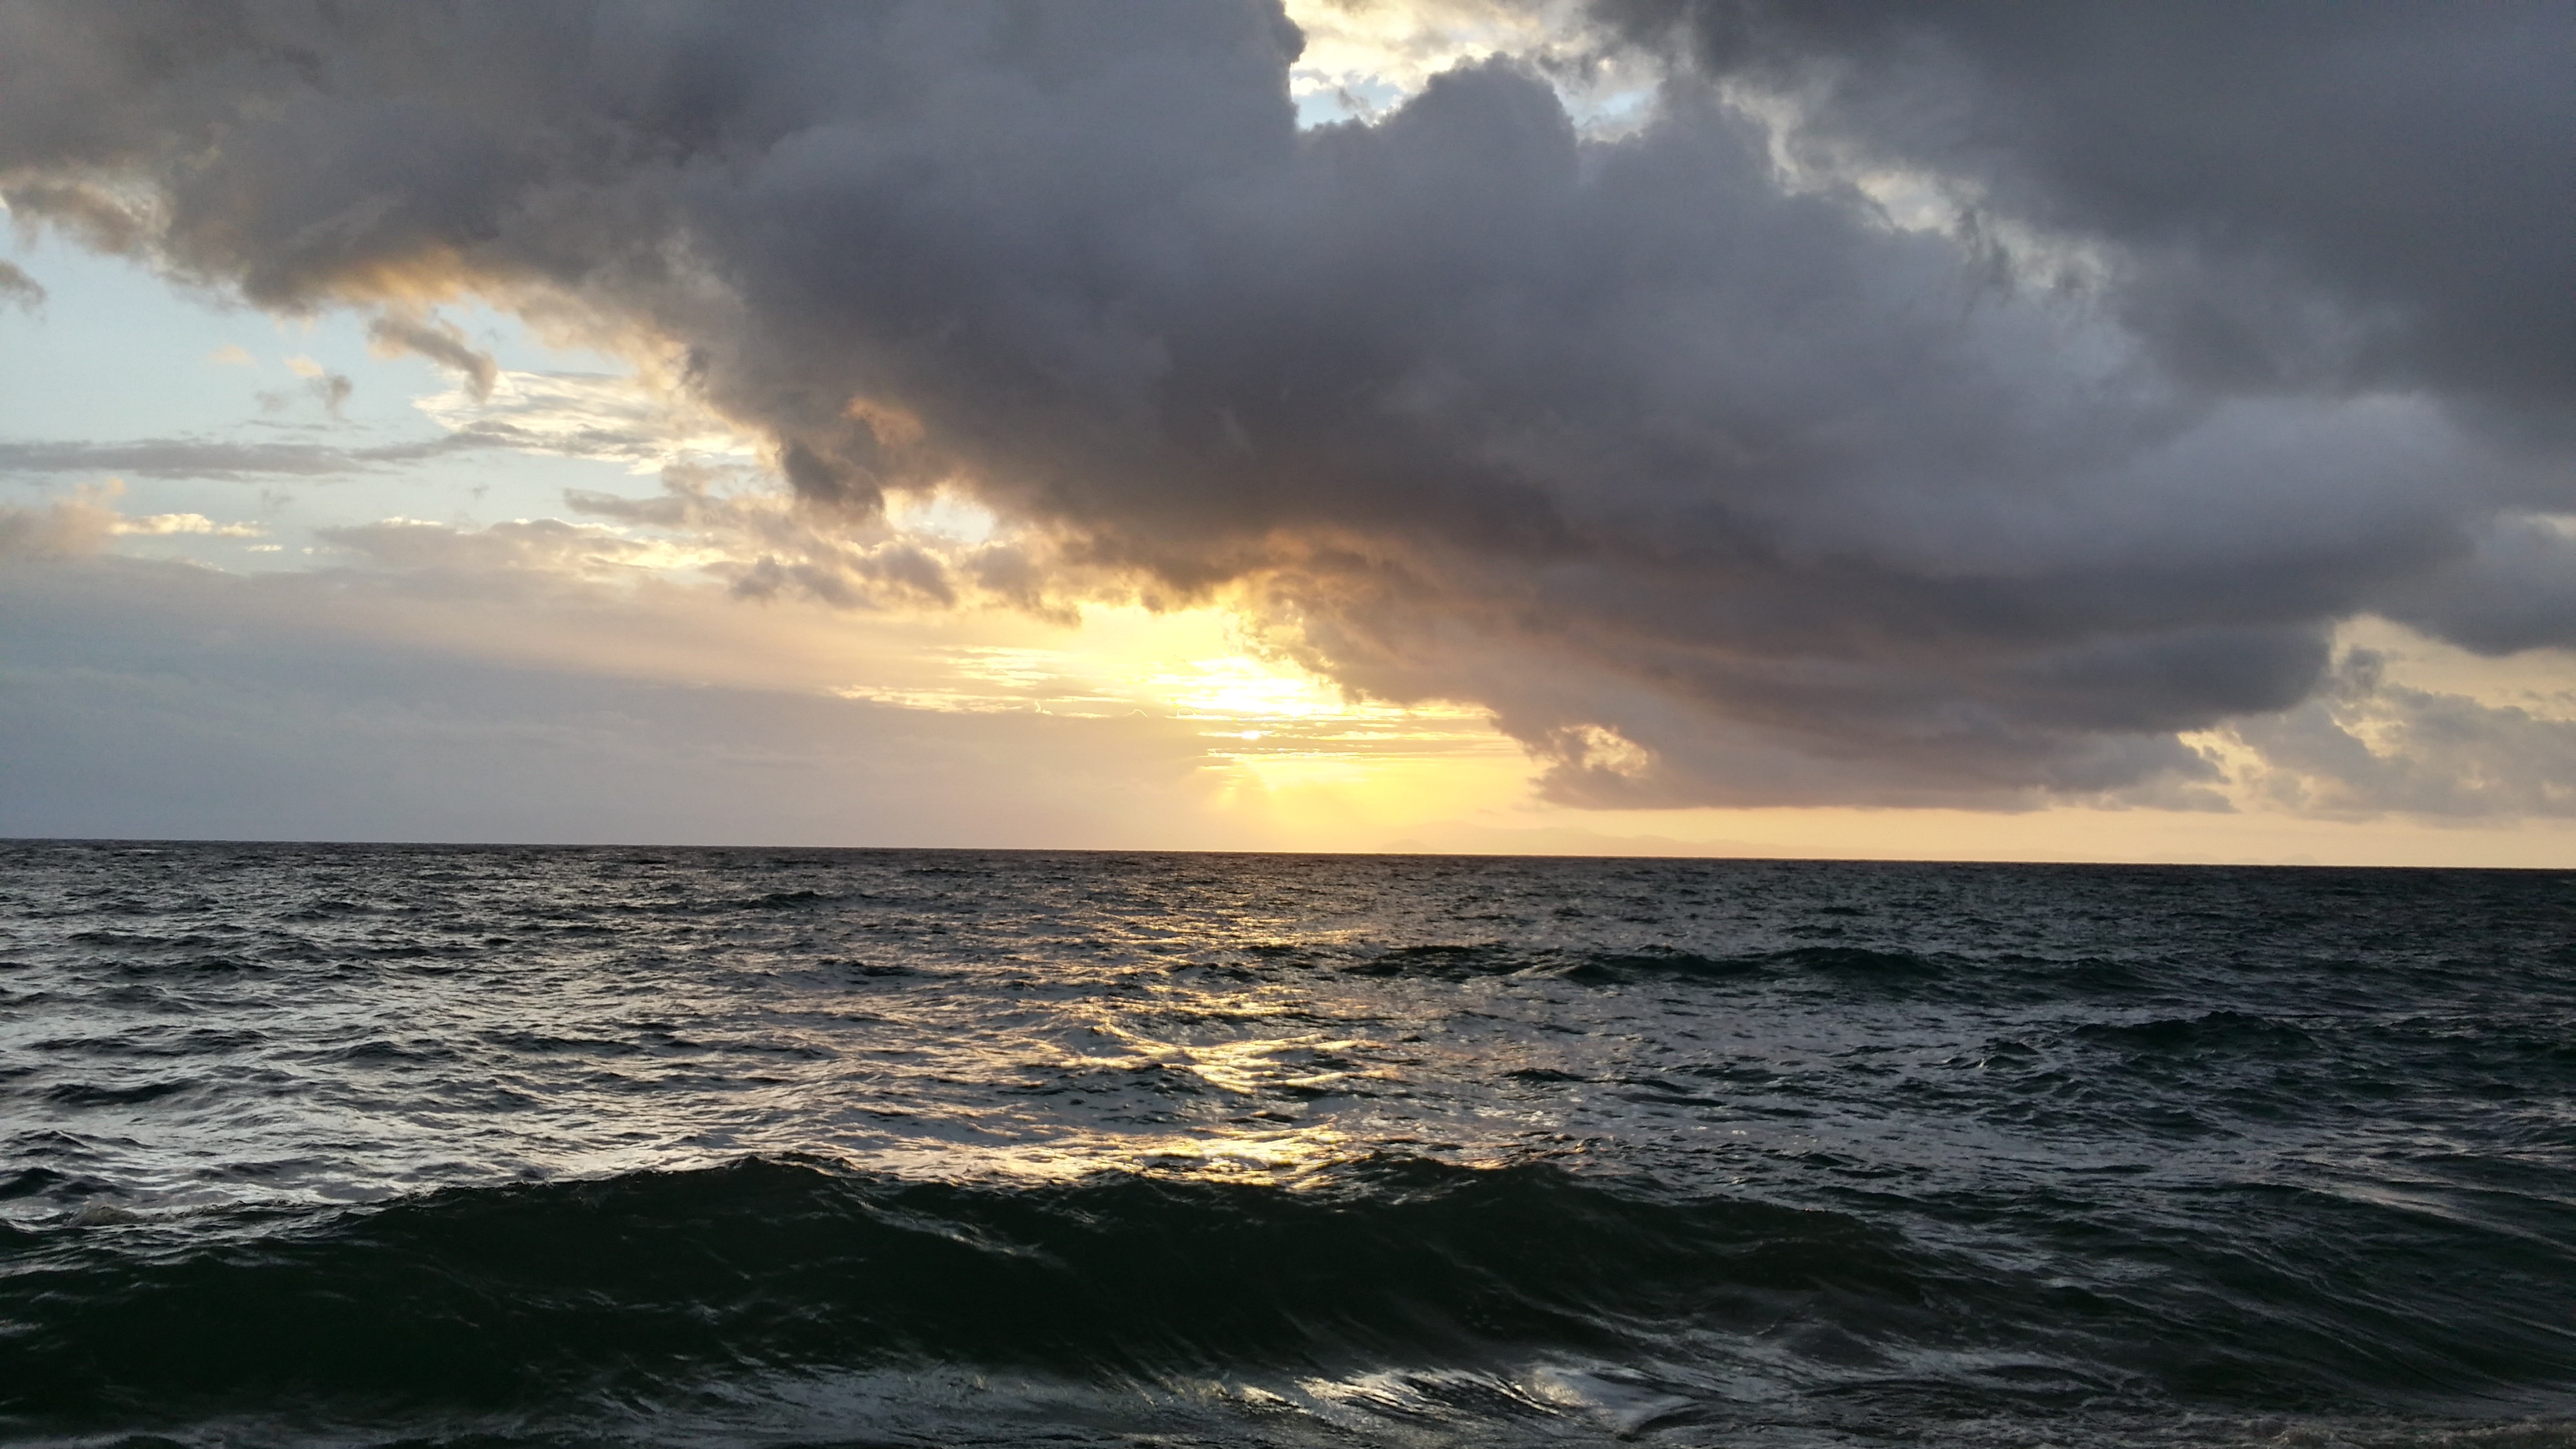
beach, sea, coast, nature, ocean, horizon, cloud, sky, sun, sunrise, sunset, sunlight, morning, shore, wave, dusk, weather, holiday, body of water, clouds, thunderstorm, greece, wide, mood, silent, cape, back light, wind wave